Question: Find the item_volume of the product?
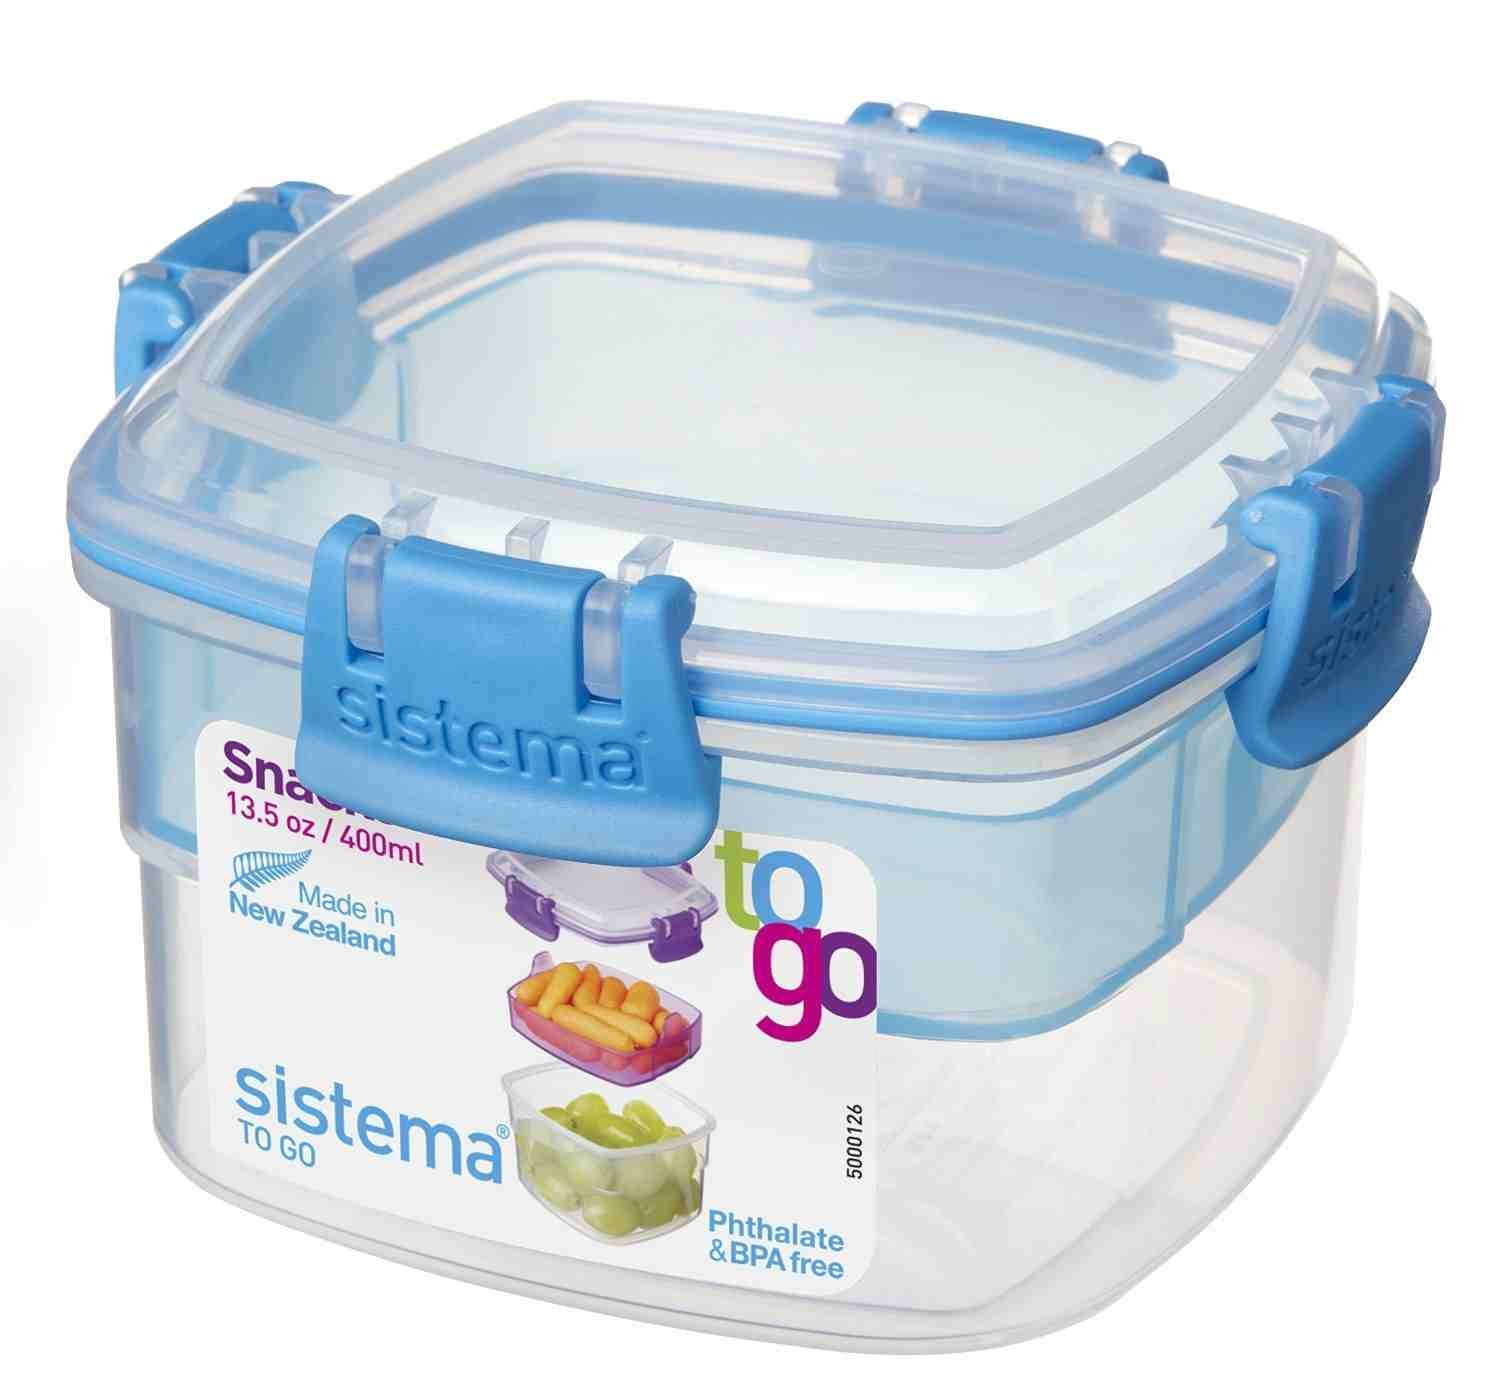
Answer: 13.5 fluid ounce